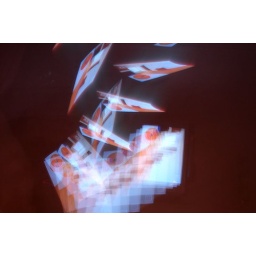
My first, SAD attempts at camera tossing. Bored one night in my bedroom with a television and a lamp.